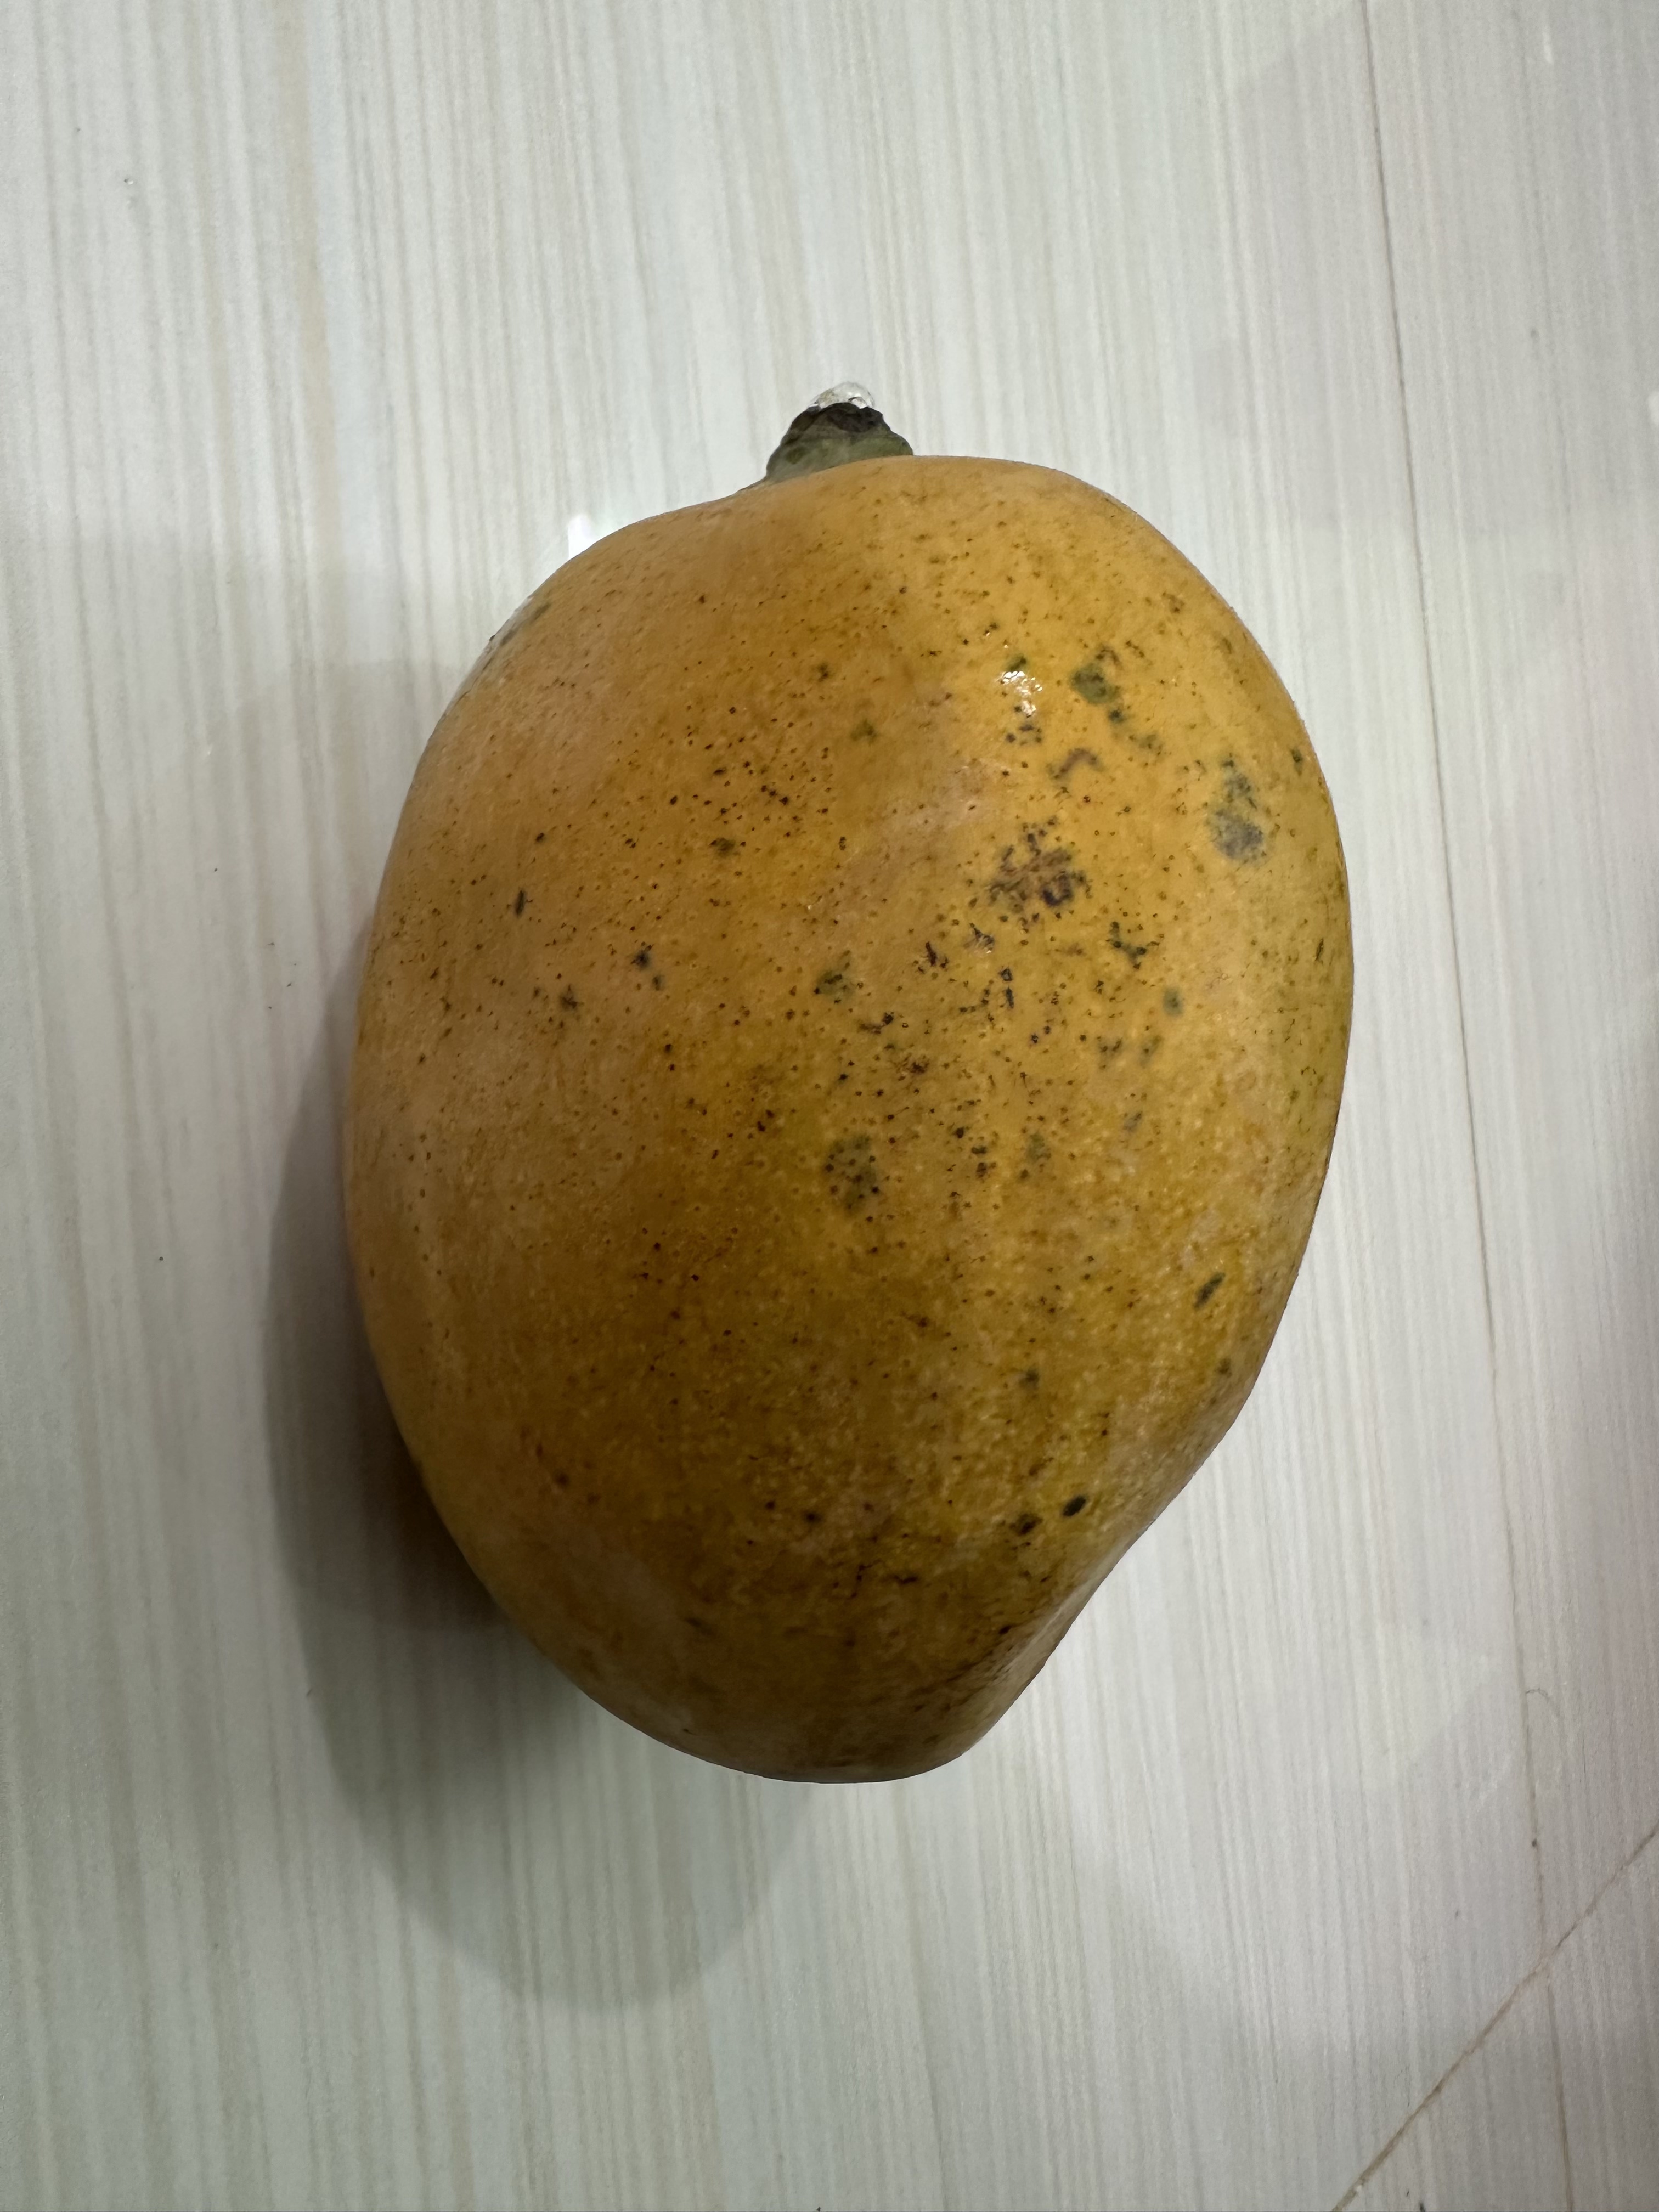
Mango variety: Nilambori